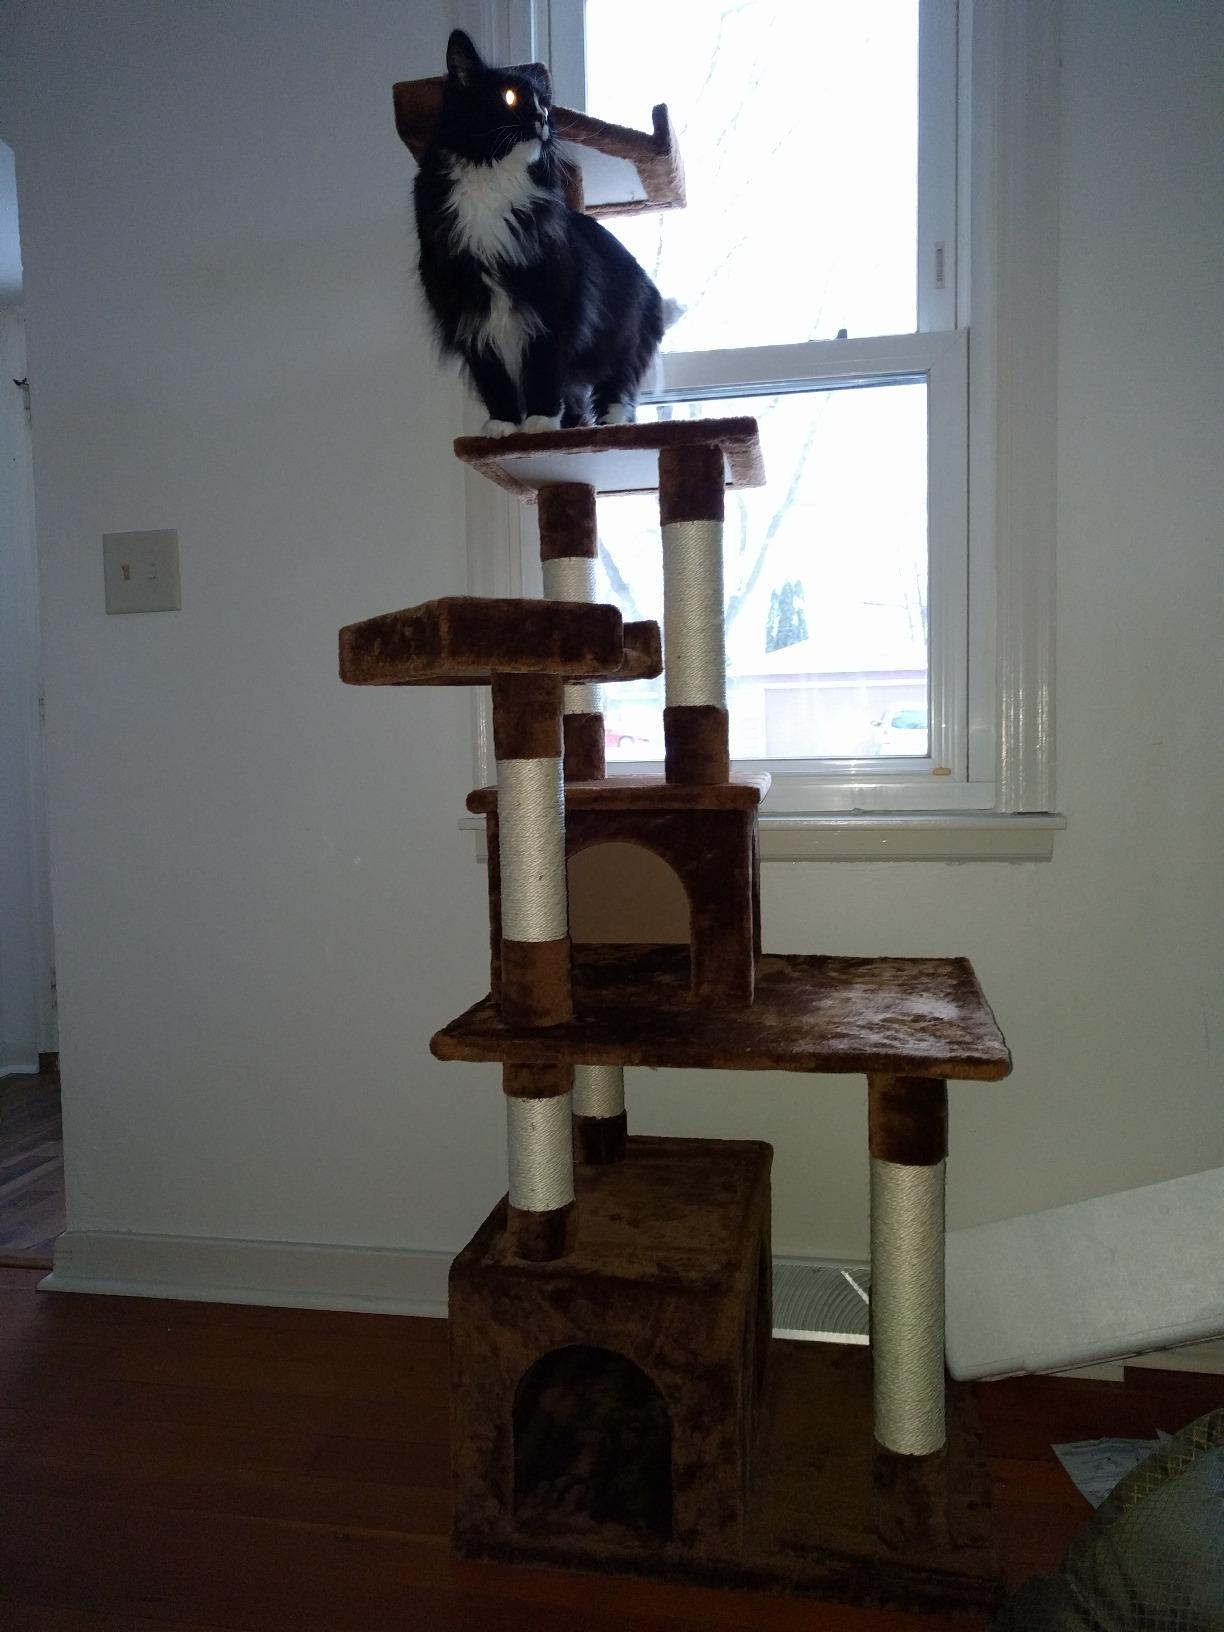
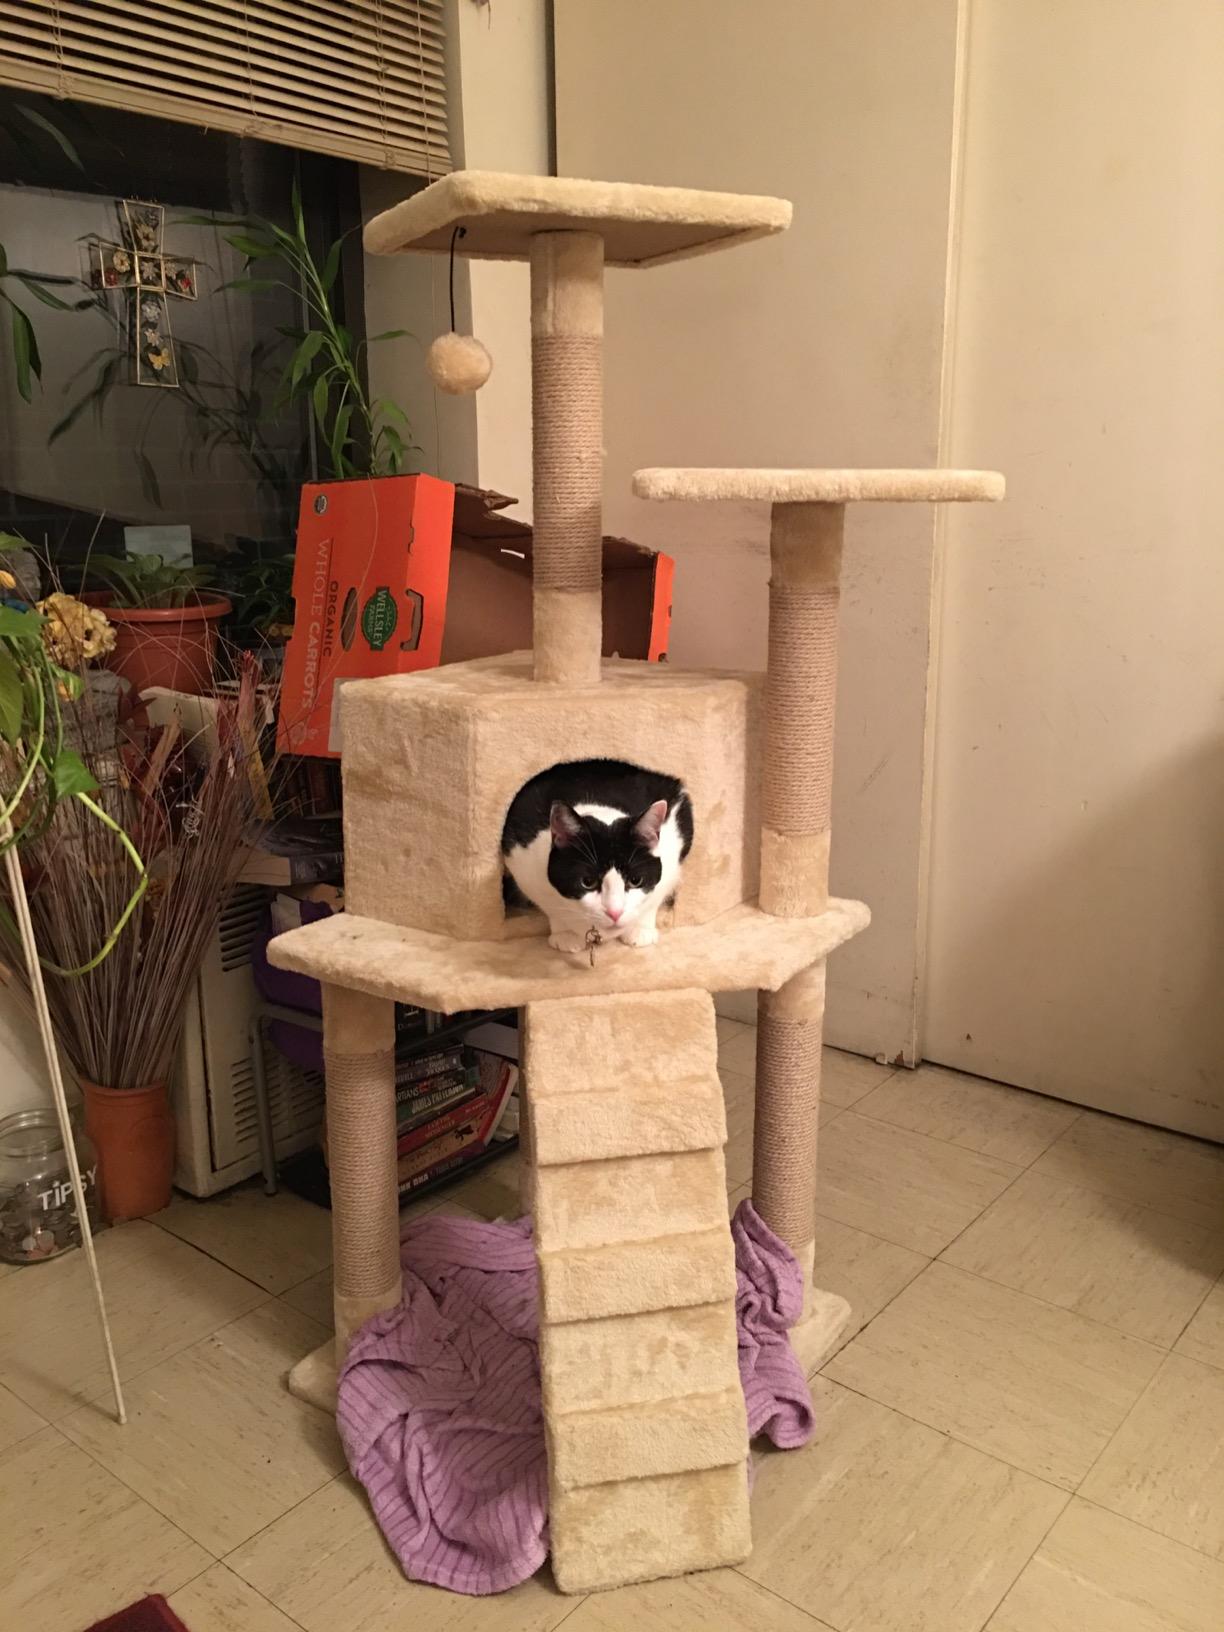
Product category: items_cat tree
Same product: no